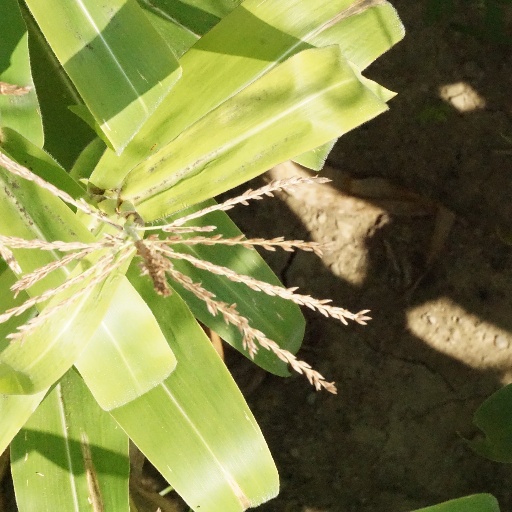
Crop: maize; corn